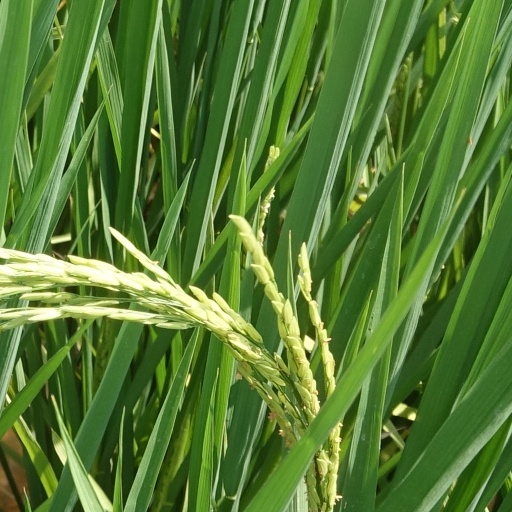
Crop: rice